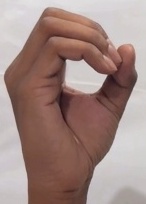
ASL sign: O